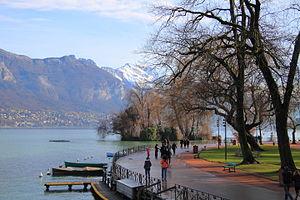
Lac d'Annecy
Lac d'Allos